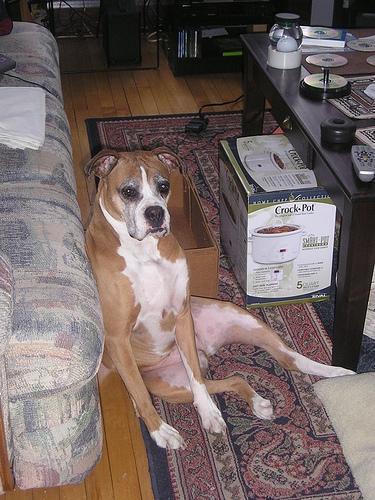
boxer